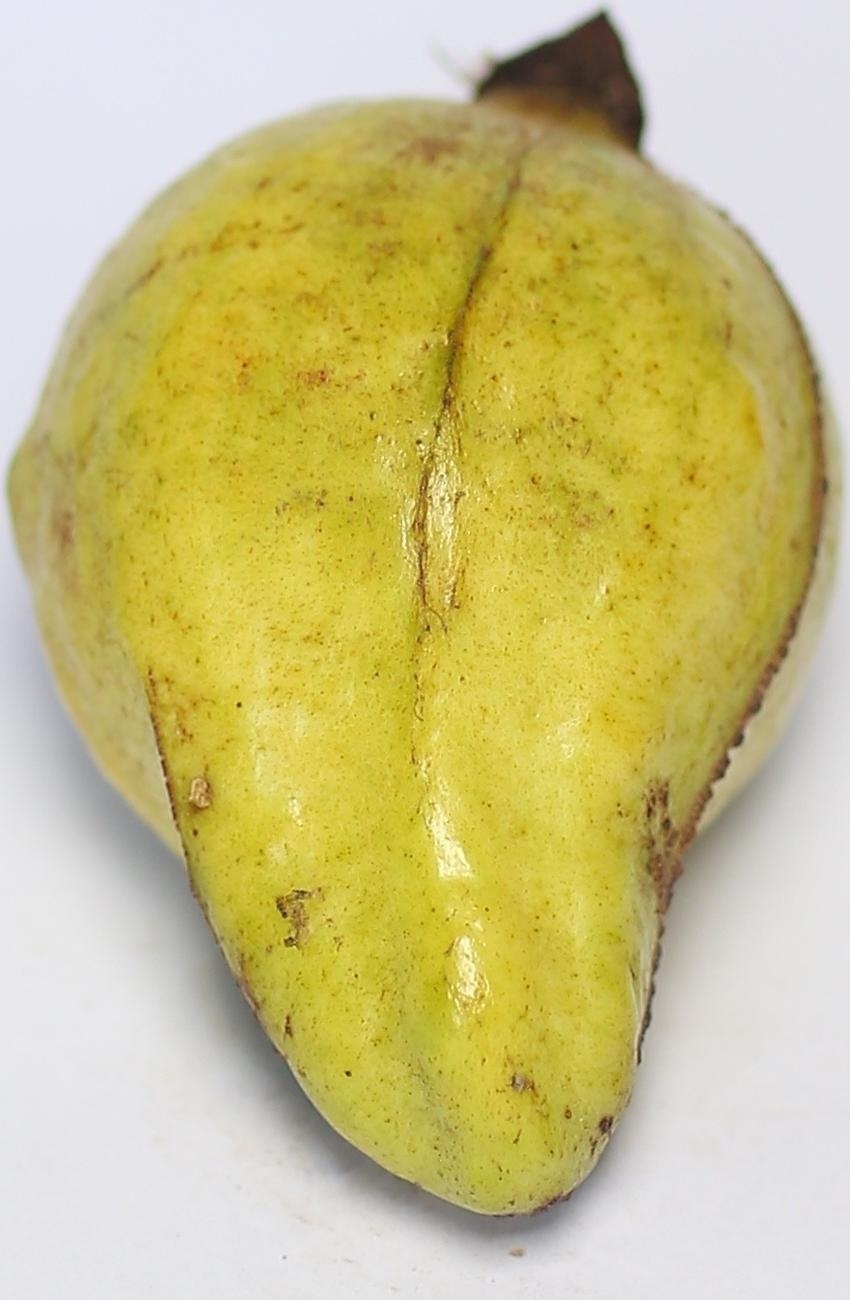
Maturity: ripe
Variety: local-sindhi